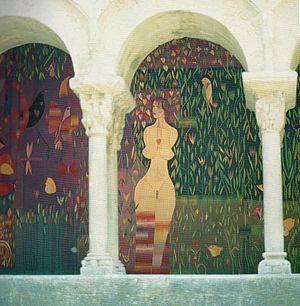
Carles Delclaux Is est un artiste textile catalan formé aux manufactures Aymat à Sant Cugat et à l'École des Beaux-Arts Massana à Barcelone.